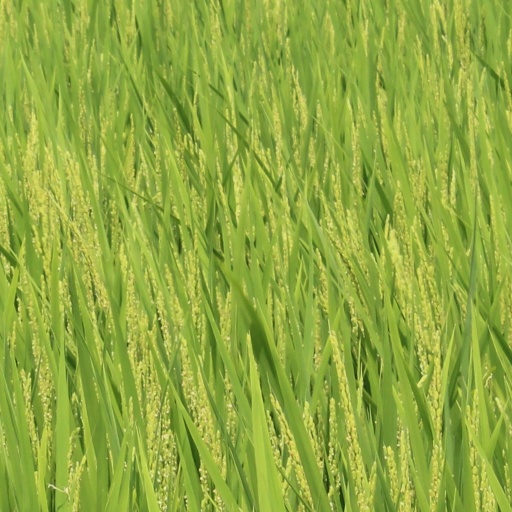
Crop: rice